List of Bulgarian football champions

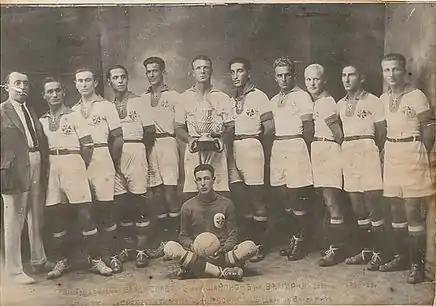
Vladislav Varna in 1925, the first Bulgarian football champions.

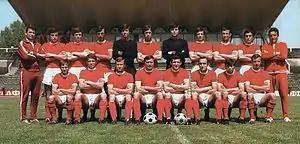
CSKA Sofia, the most successful team in the championship with 31 titles, in 1973

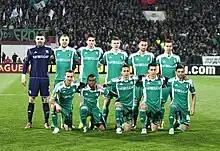
Ludogorets Razgrad in 2013, currently having 13 consecutive titles.

Bulgarian football champions are those that won the highest league in Bulgarian football, which since 2016–17 is known as the First Professional Football League, or just First League.